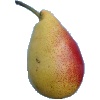
Label: Pear 2